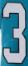
Number: 3